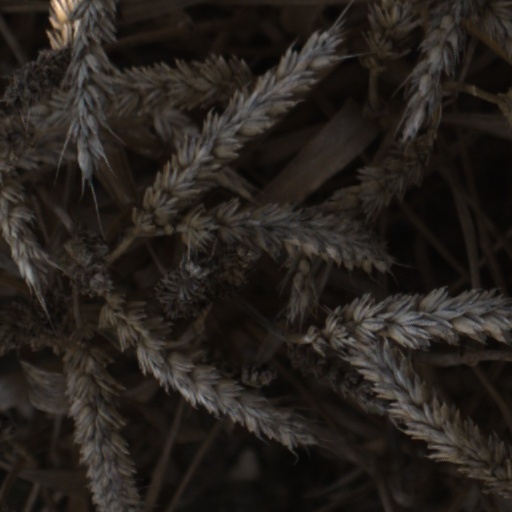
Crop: wheat